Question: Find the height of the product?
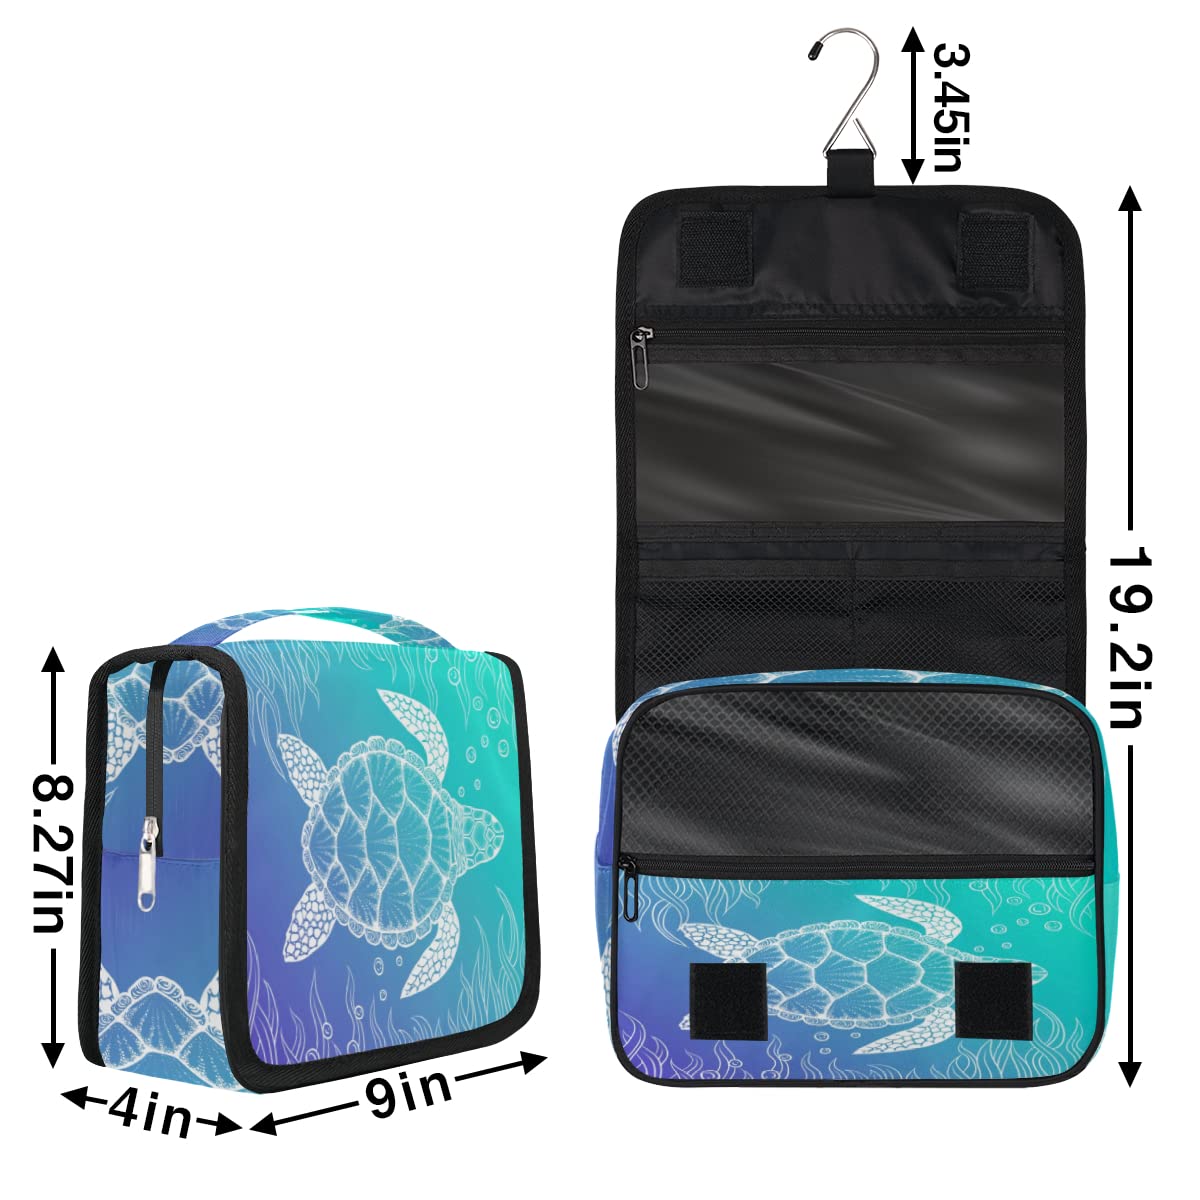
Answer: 8.27 inch